Silverado (film)

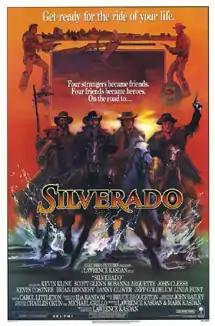
Theatrical release poster by Bob Peak

Silverado is a 1985 American Western film that was produced and directed by Lawrence Kasdan, and written by Kasdan and his brother Mark. It stars Kevin Kline, Scott Glenn, Danny Glover, and Kevin Costner. The supporting cast features Brian Dennehy, Rosanna Arquette, John Cleese, Jeff Goldblum, Lynne Whitfield, and Linda Hunt.